Steve Irwin (attorney)

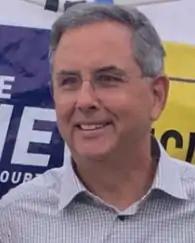
Irwin in 2021

Steven Dane Irwin (born July 1, 1959) is an American lawyer, activist, and politician who is the chair of the Pennsylvania Advisory Committee of the U.S. Commission on Civil Rights and previously was the Banking and Securities Commissioner of Pennsylvania.